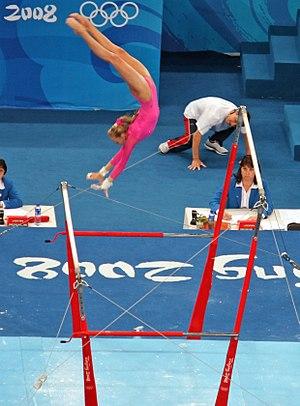
Salto Pak, Nastia Liukin